Lockheed AC-130

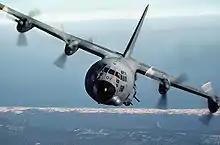
An AC-130A performs a left-hand pylon turn.

The AC-130 gunship first arrived in South Vietnam on 21 September 1967 under the Gunship II program and began combat operations over Laos and South Vietnam that same year. In June 1968, AC-130s were deployed to Tan Son Nhut AB near Saigon for support against the Tet Offensive. By 30 October 1968, enough AC-130 Gunship IIs arrived to form a squadron, the 16th Special Operations Squadron of the 8th Tactical Fighter Wing, at Ubon Royal Thai Air Force Base, Thailand. At this time, the C-130A gunship was designated the AC-130A.